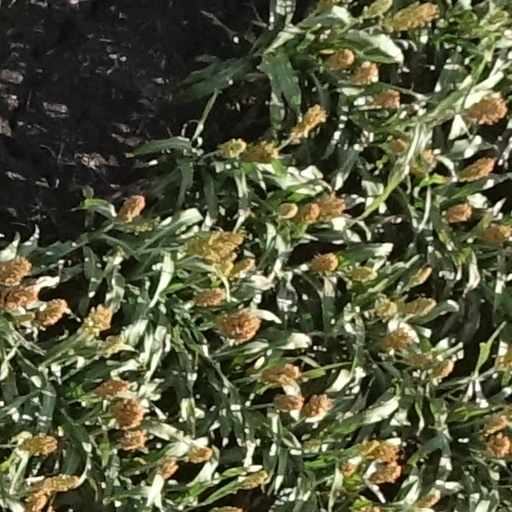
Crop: sorghum